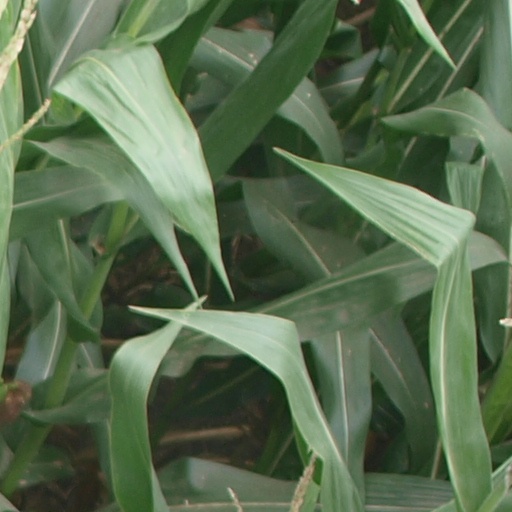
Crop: maize; corn